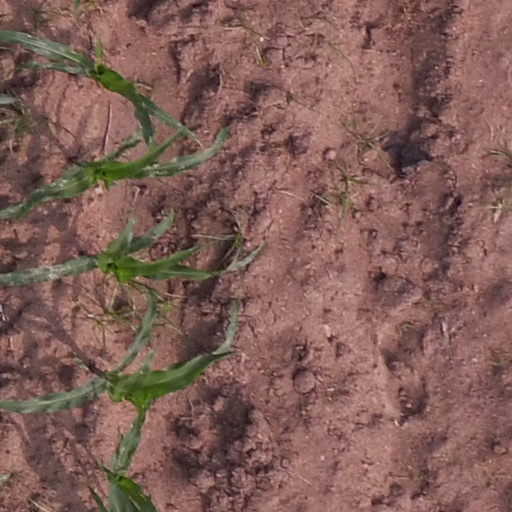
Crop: maize; corn